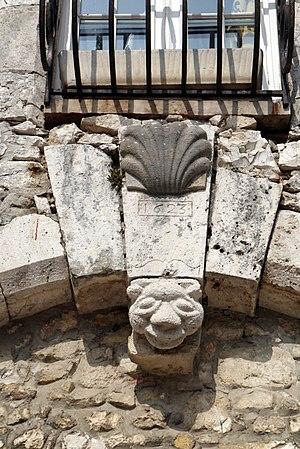
Hôtel de la Coquille, Provins.